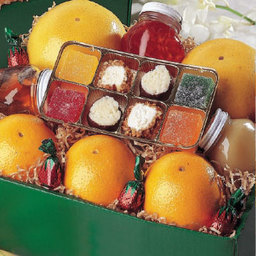
Label: Orange